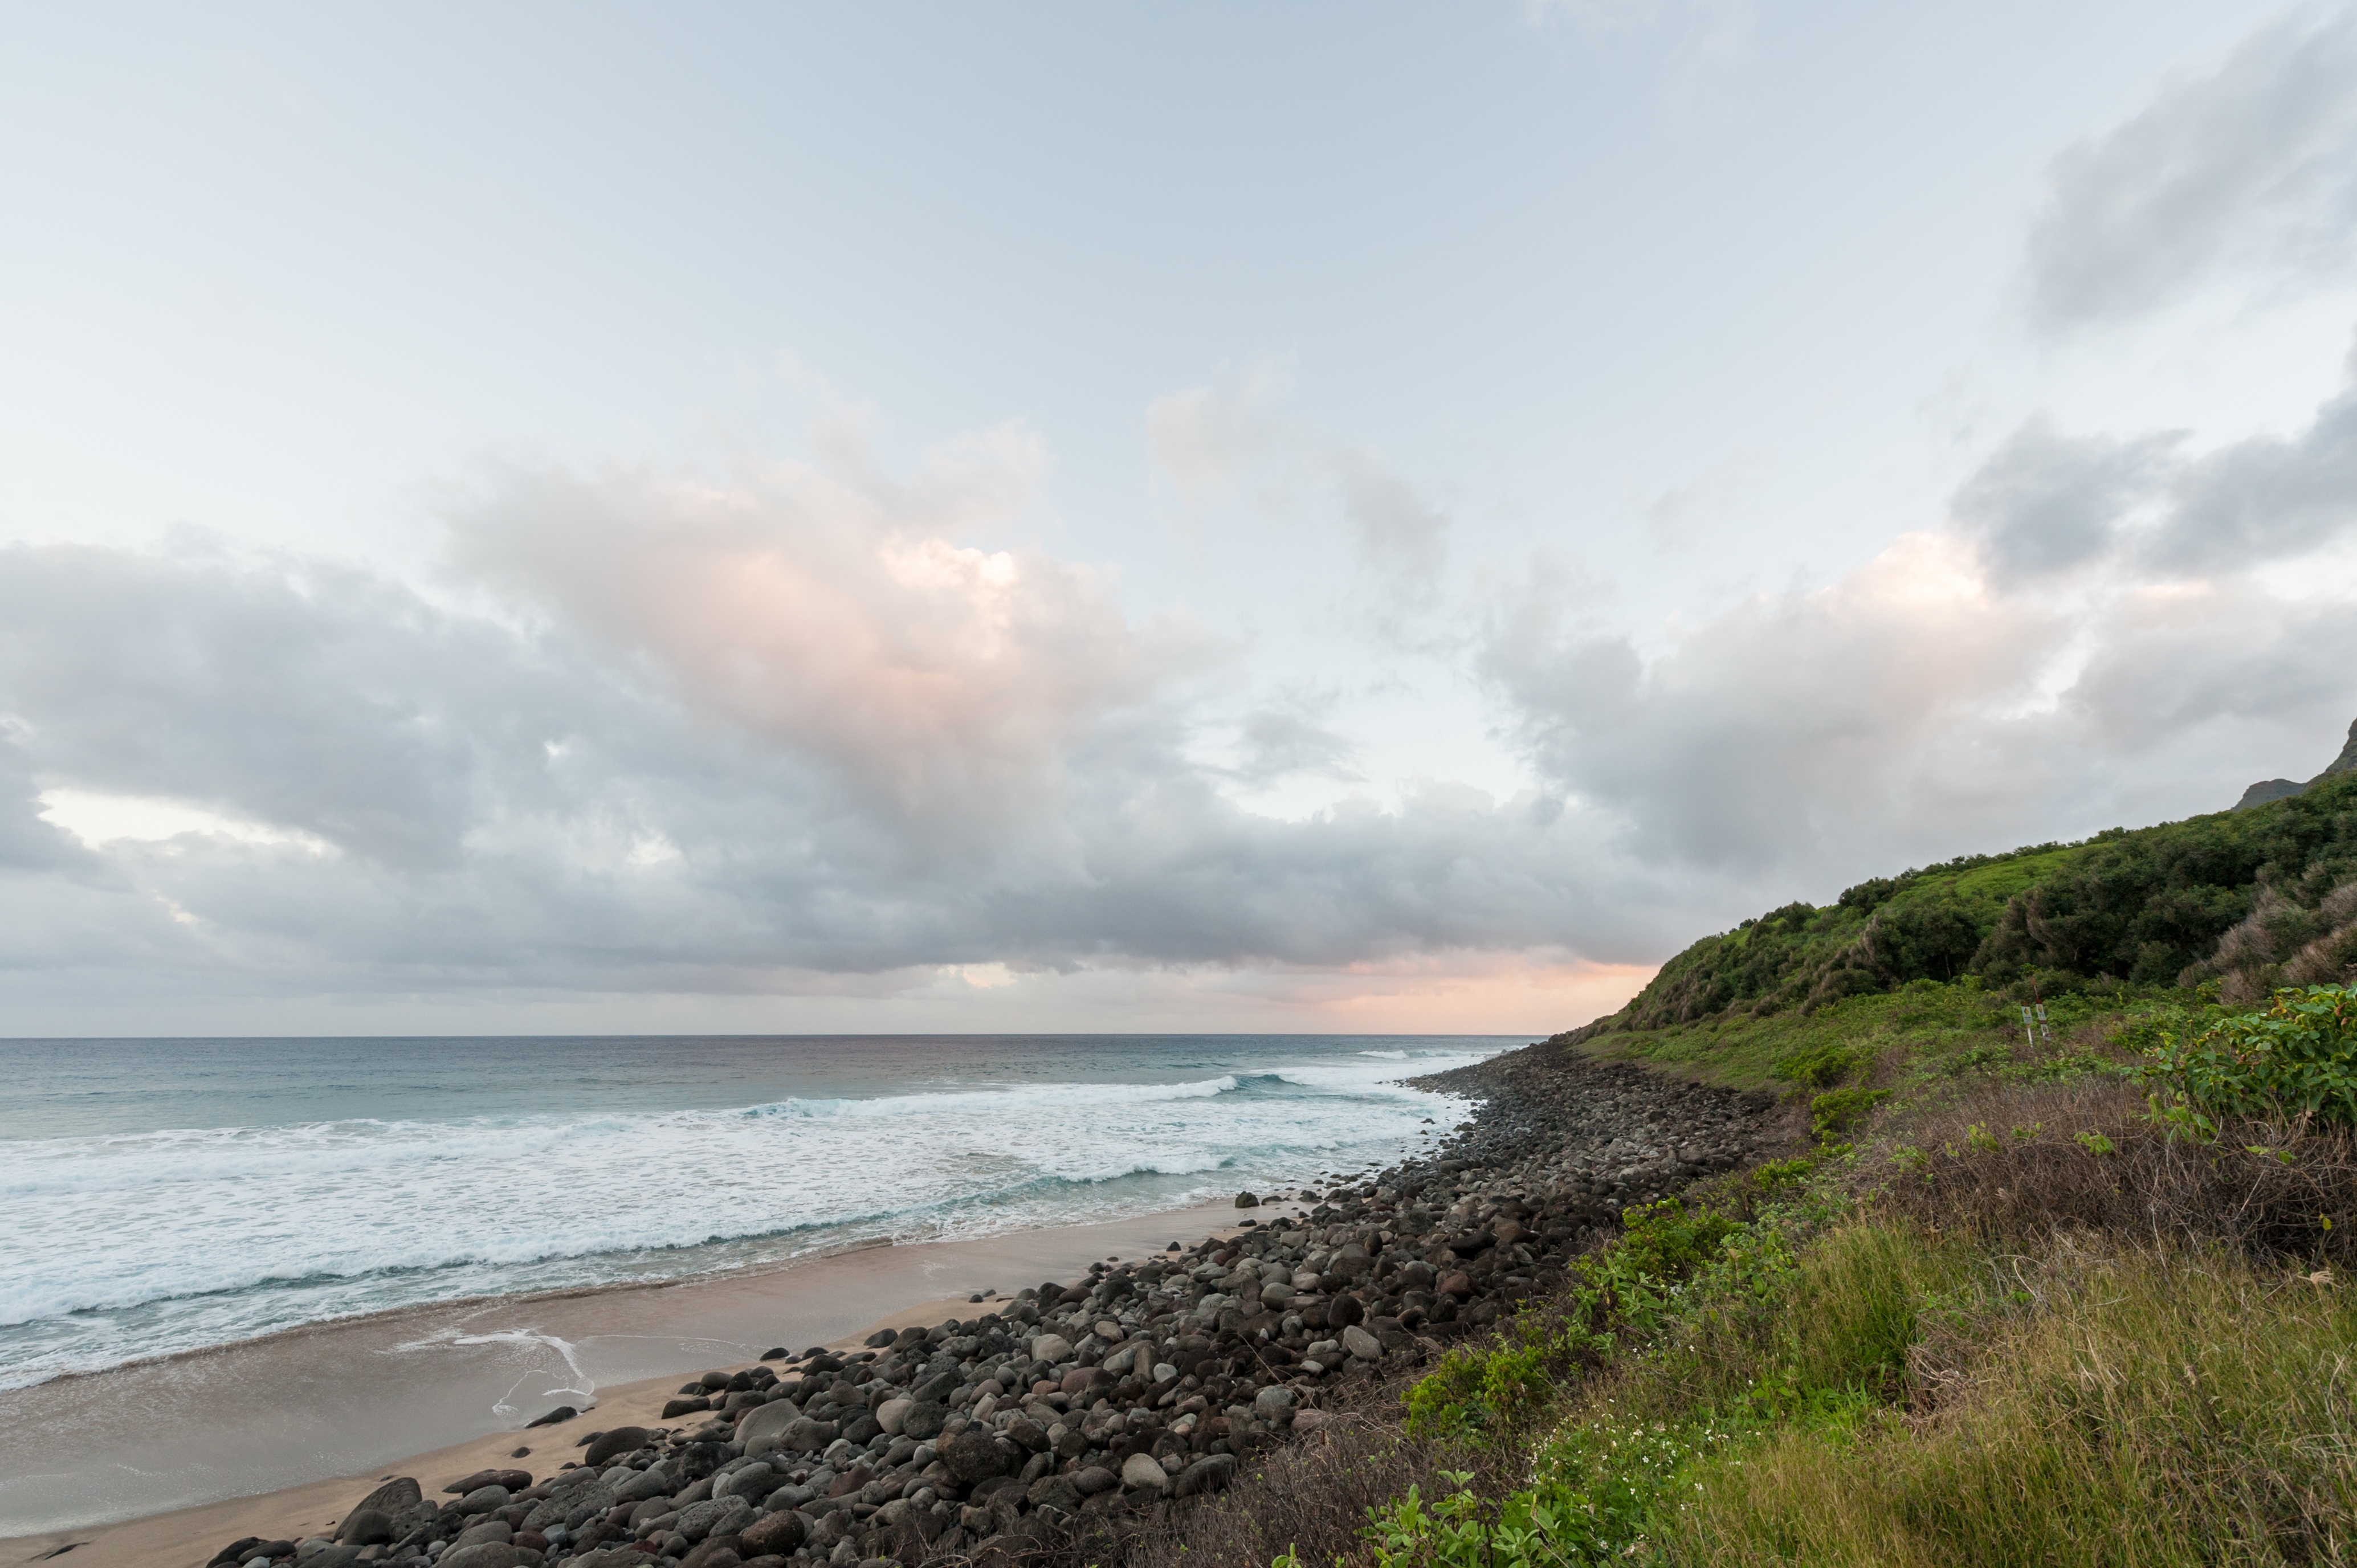
beach, sea, coast, sand, rock, ocean, horizon, cloud, sky, sunlight, shore, wave, cliff, bay, terrain, material, body of water, cape, wind wave